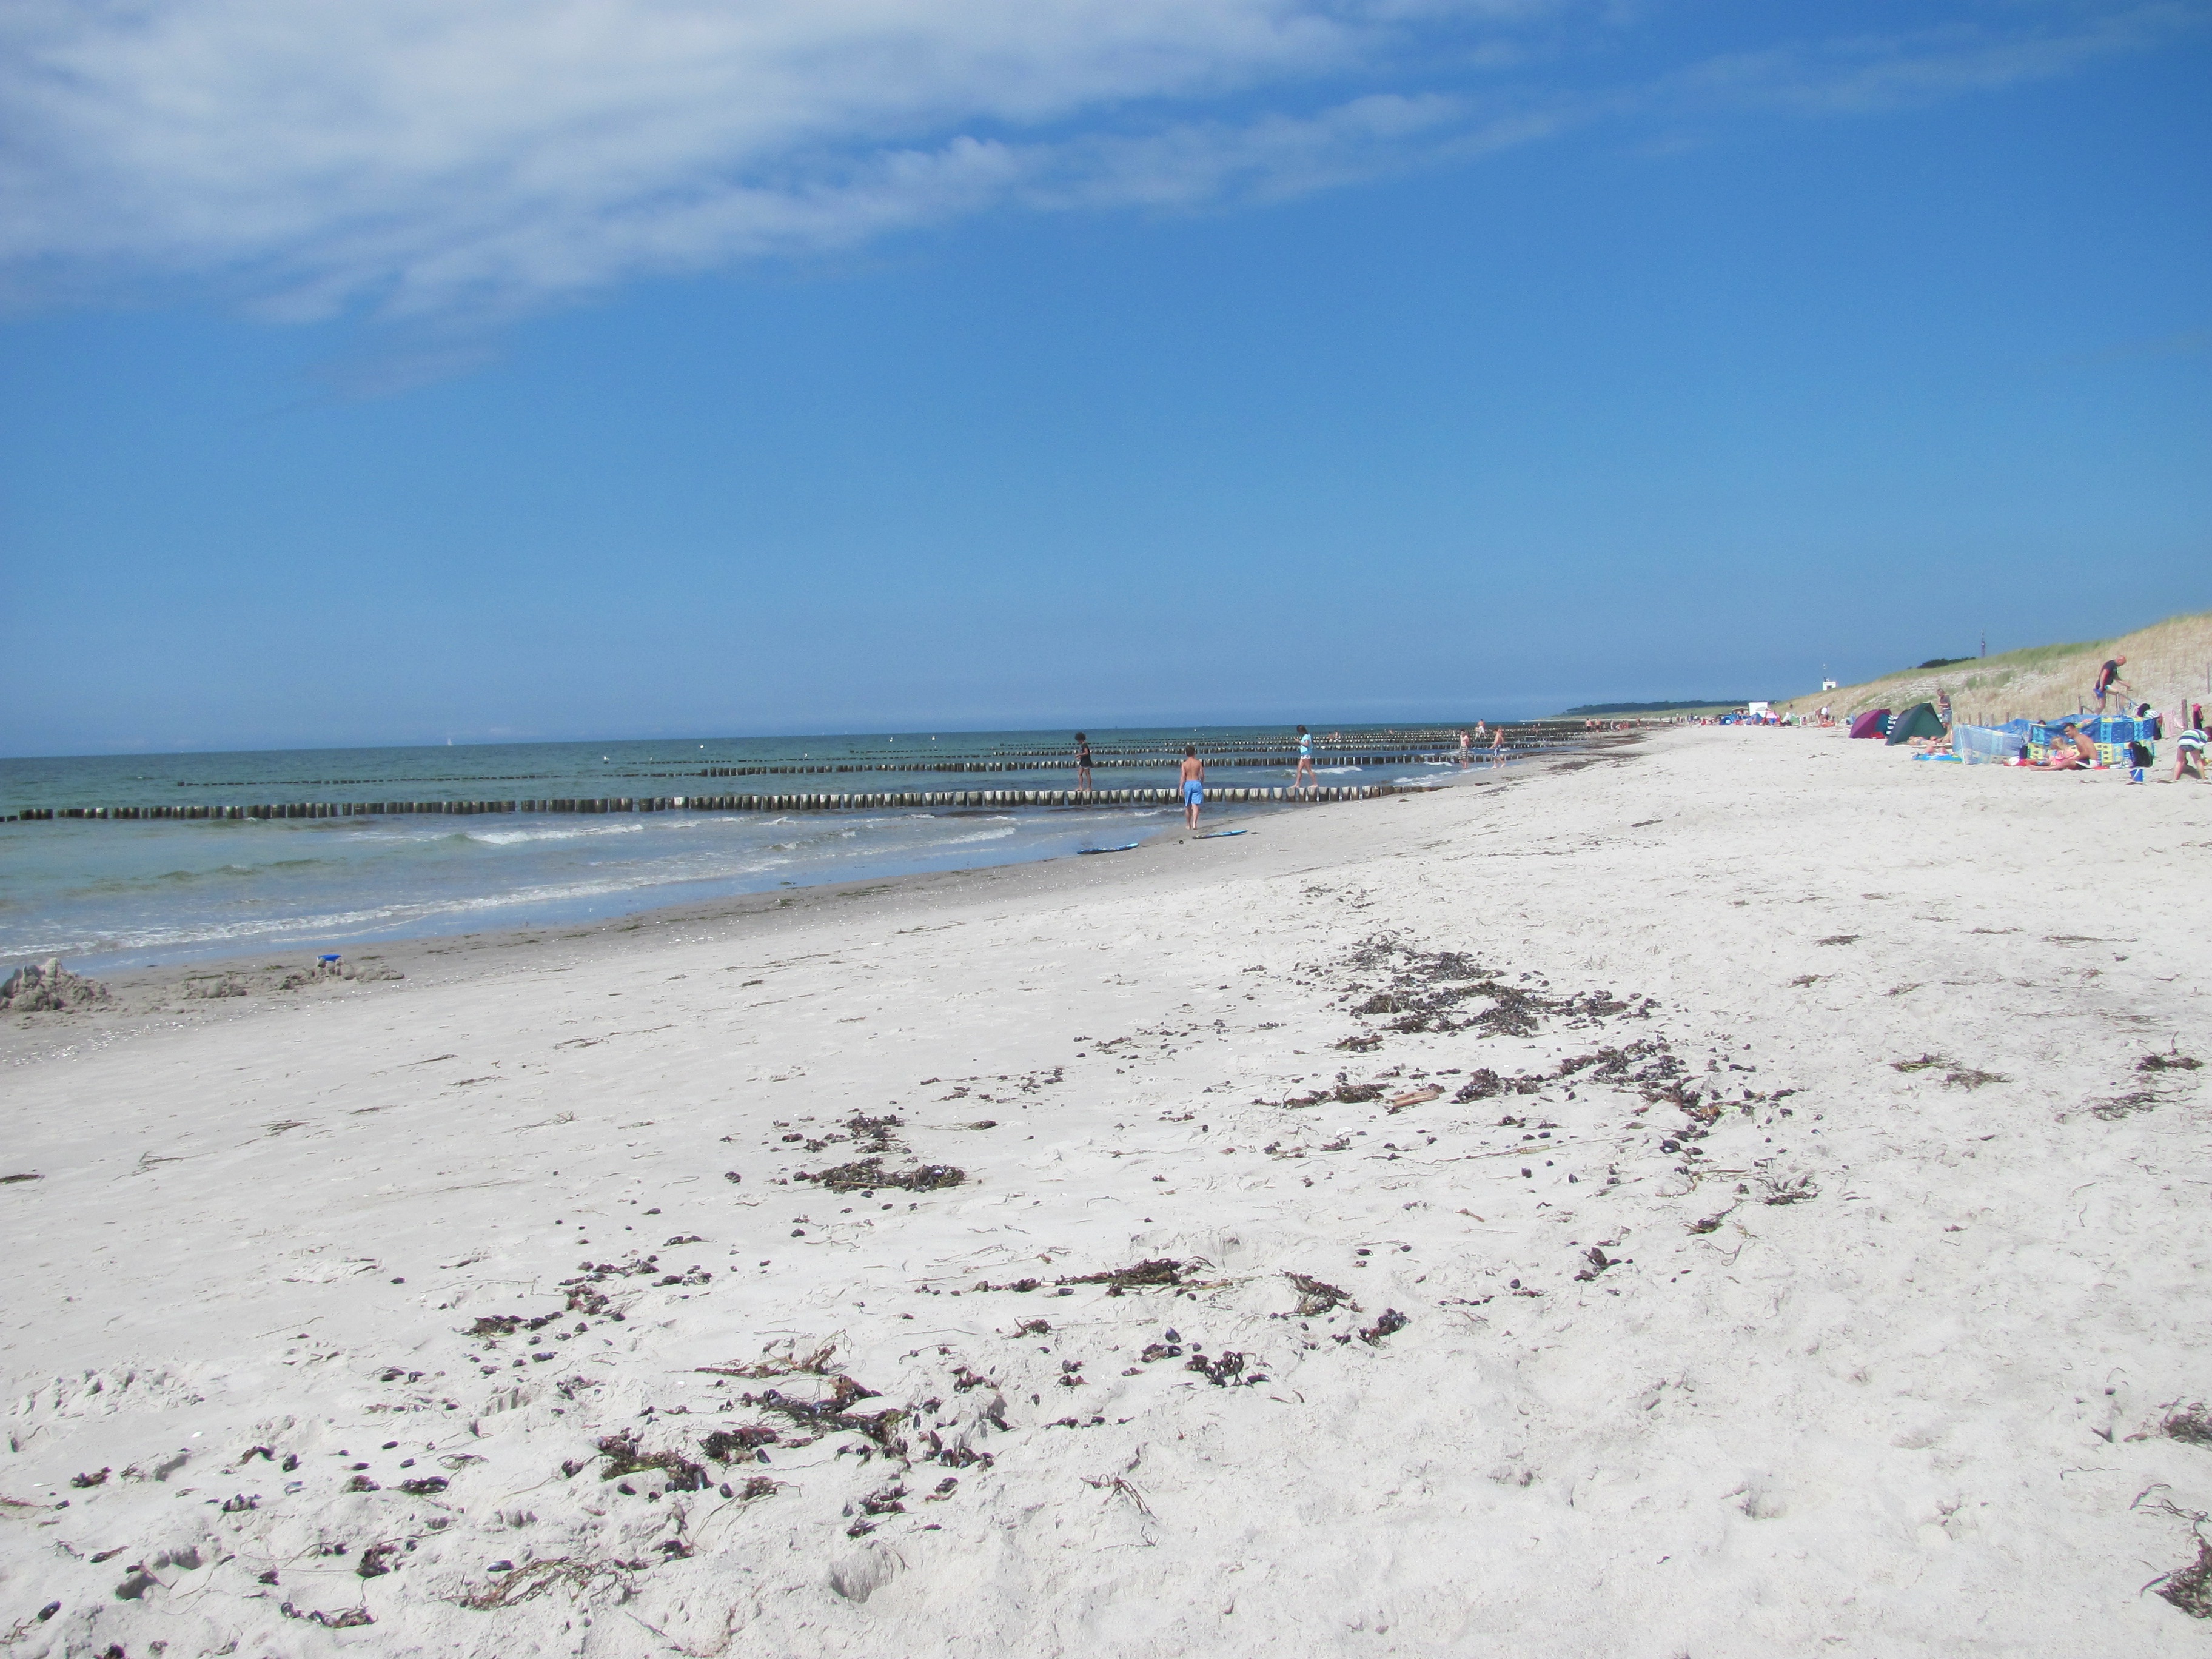
beach, landscape, sea, coast, sand, ocean, shore, wave, vacation, holiday, body of water, sunny, germany, deutschland, ostsee, baltic sea, wind wave